Operation Vistula

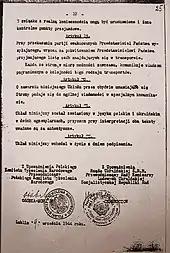
Signature page of Polish-Ukrainian repatriation agreement signed by Khrushchev, 1944

The operation was carried out by the Operational Group Vistula consisting of about 20,000 personnel commanded by General Stefan Mossor. The group included soldiers of the Polish People's Army and the Internal Security Corps, as well as functionaries of the police Milicja Obywatelska and the Security Service Urząd Bezpieczeństwa. At 4am on 1947, six divisions of the Polish army surrounded the villages of southeastern Poland that were inhabited by Ukrainians. In a commensurate action, Soviet internal security forces and Czechoslovak border guards blocked the eastern and southern borders of Poland, preventing the deportees from fleeing. Initially, the expellees comprised about 20,000 Ukrainians. With time, the total number grew to 80,000 and eventually to close to 150,000 inhabitants of Polesie, Roztocze, Pogórze Przemyskie, Bieszczady, Low Beskid, Beskid Sądecki, and Ruś Szlachtowska.